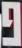
Number: 9